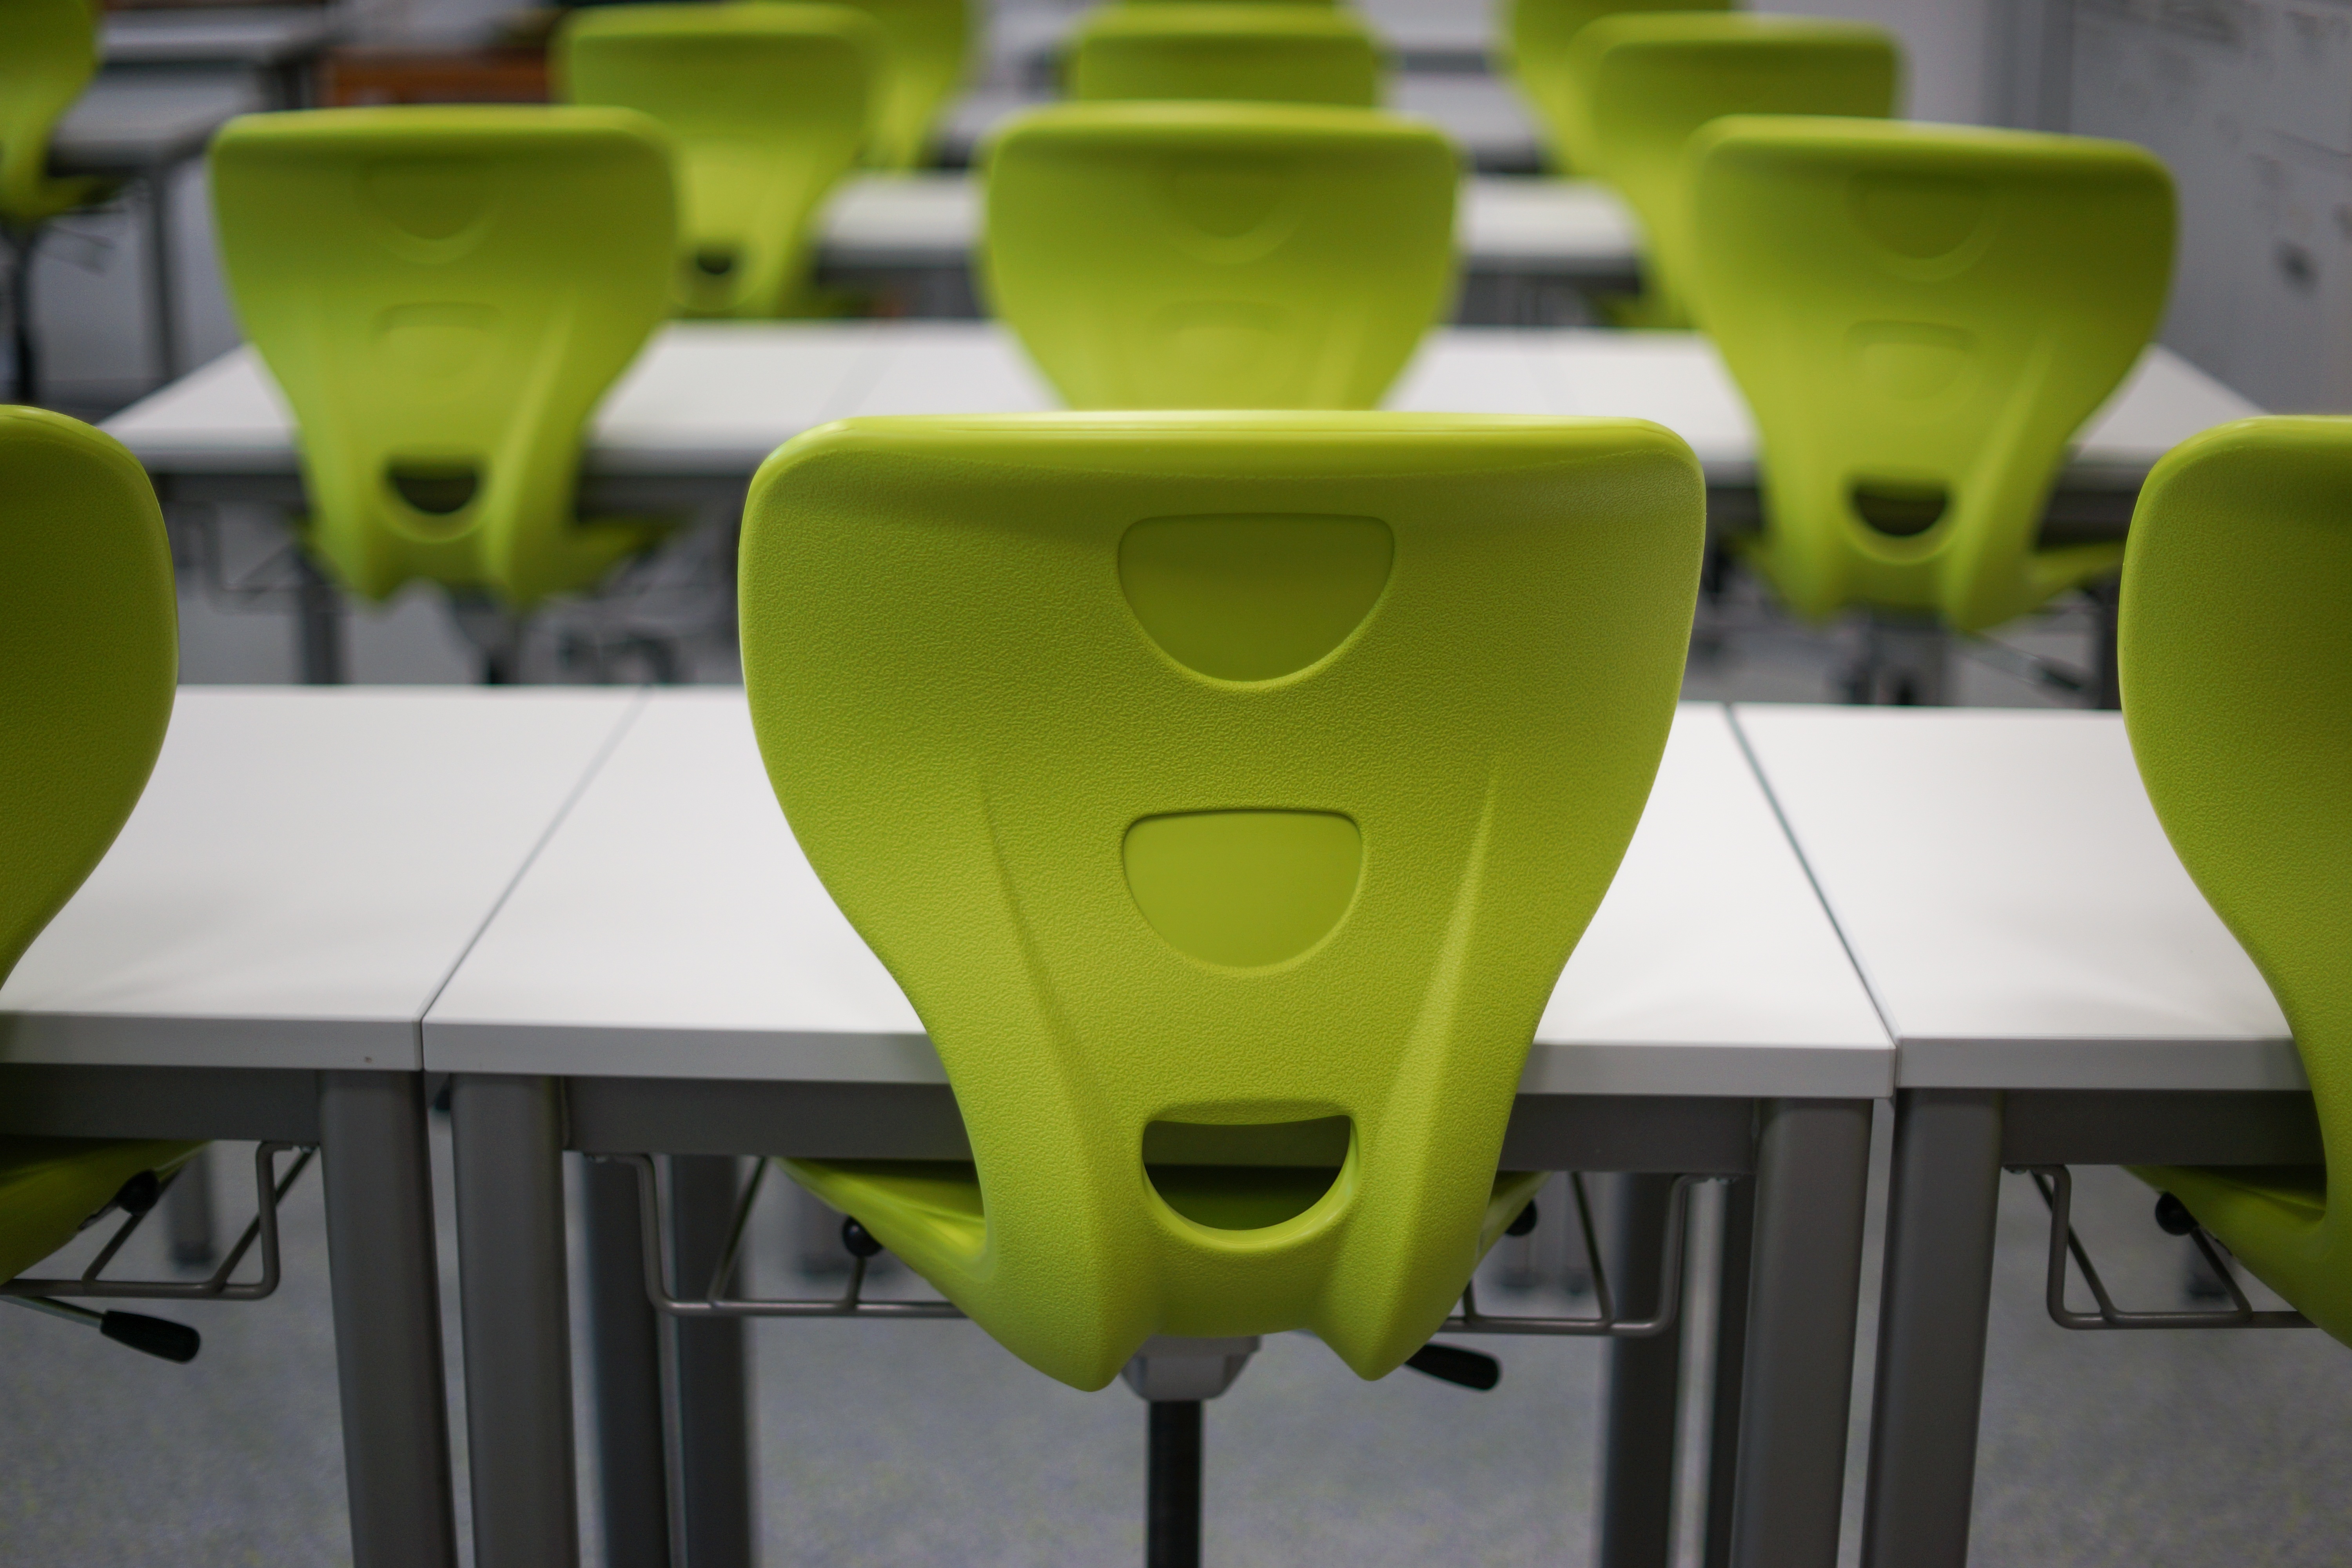
desk, structure, plastic, chair, green, gadget, furniture, yellow, lighting, modern, education, classroom, product, light fixture, school, class, surfing equipment and supplies